Iemoto

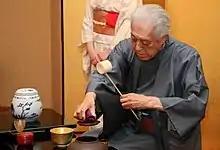
Genshitsu Sen, 15th of the Urasenke school

The word is also used to describe a system of familial generations in traditional Japanese arts such as tea ceremony (including ), , Noh, calligraphy, traditional Japanese dance, traditional Japanese music, the Japanese art of incense appreciation, and Japanese martial arts. and Go once used the system as well. The system is characterized by a hierarchical structure and the supreme authority of the , who has inherited the secret traditions of the school from the previous .